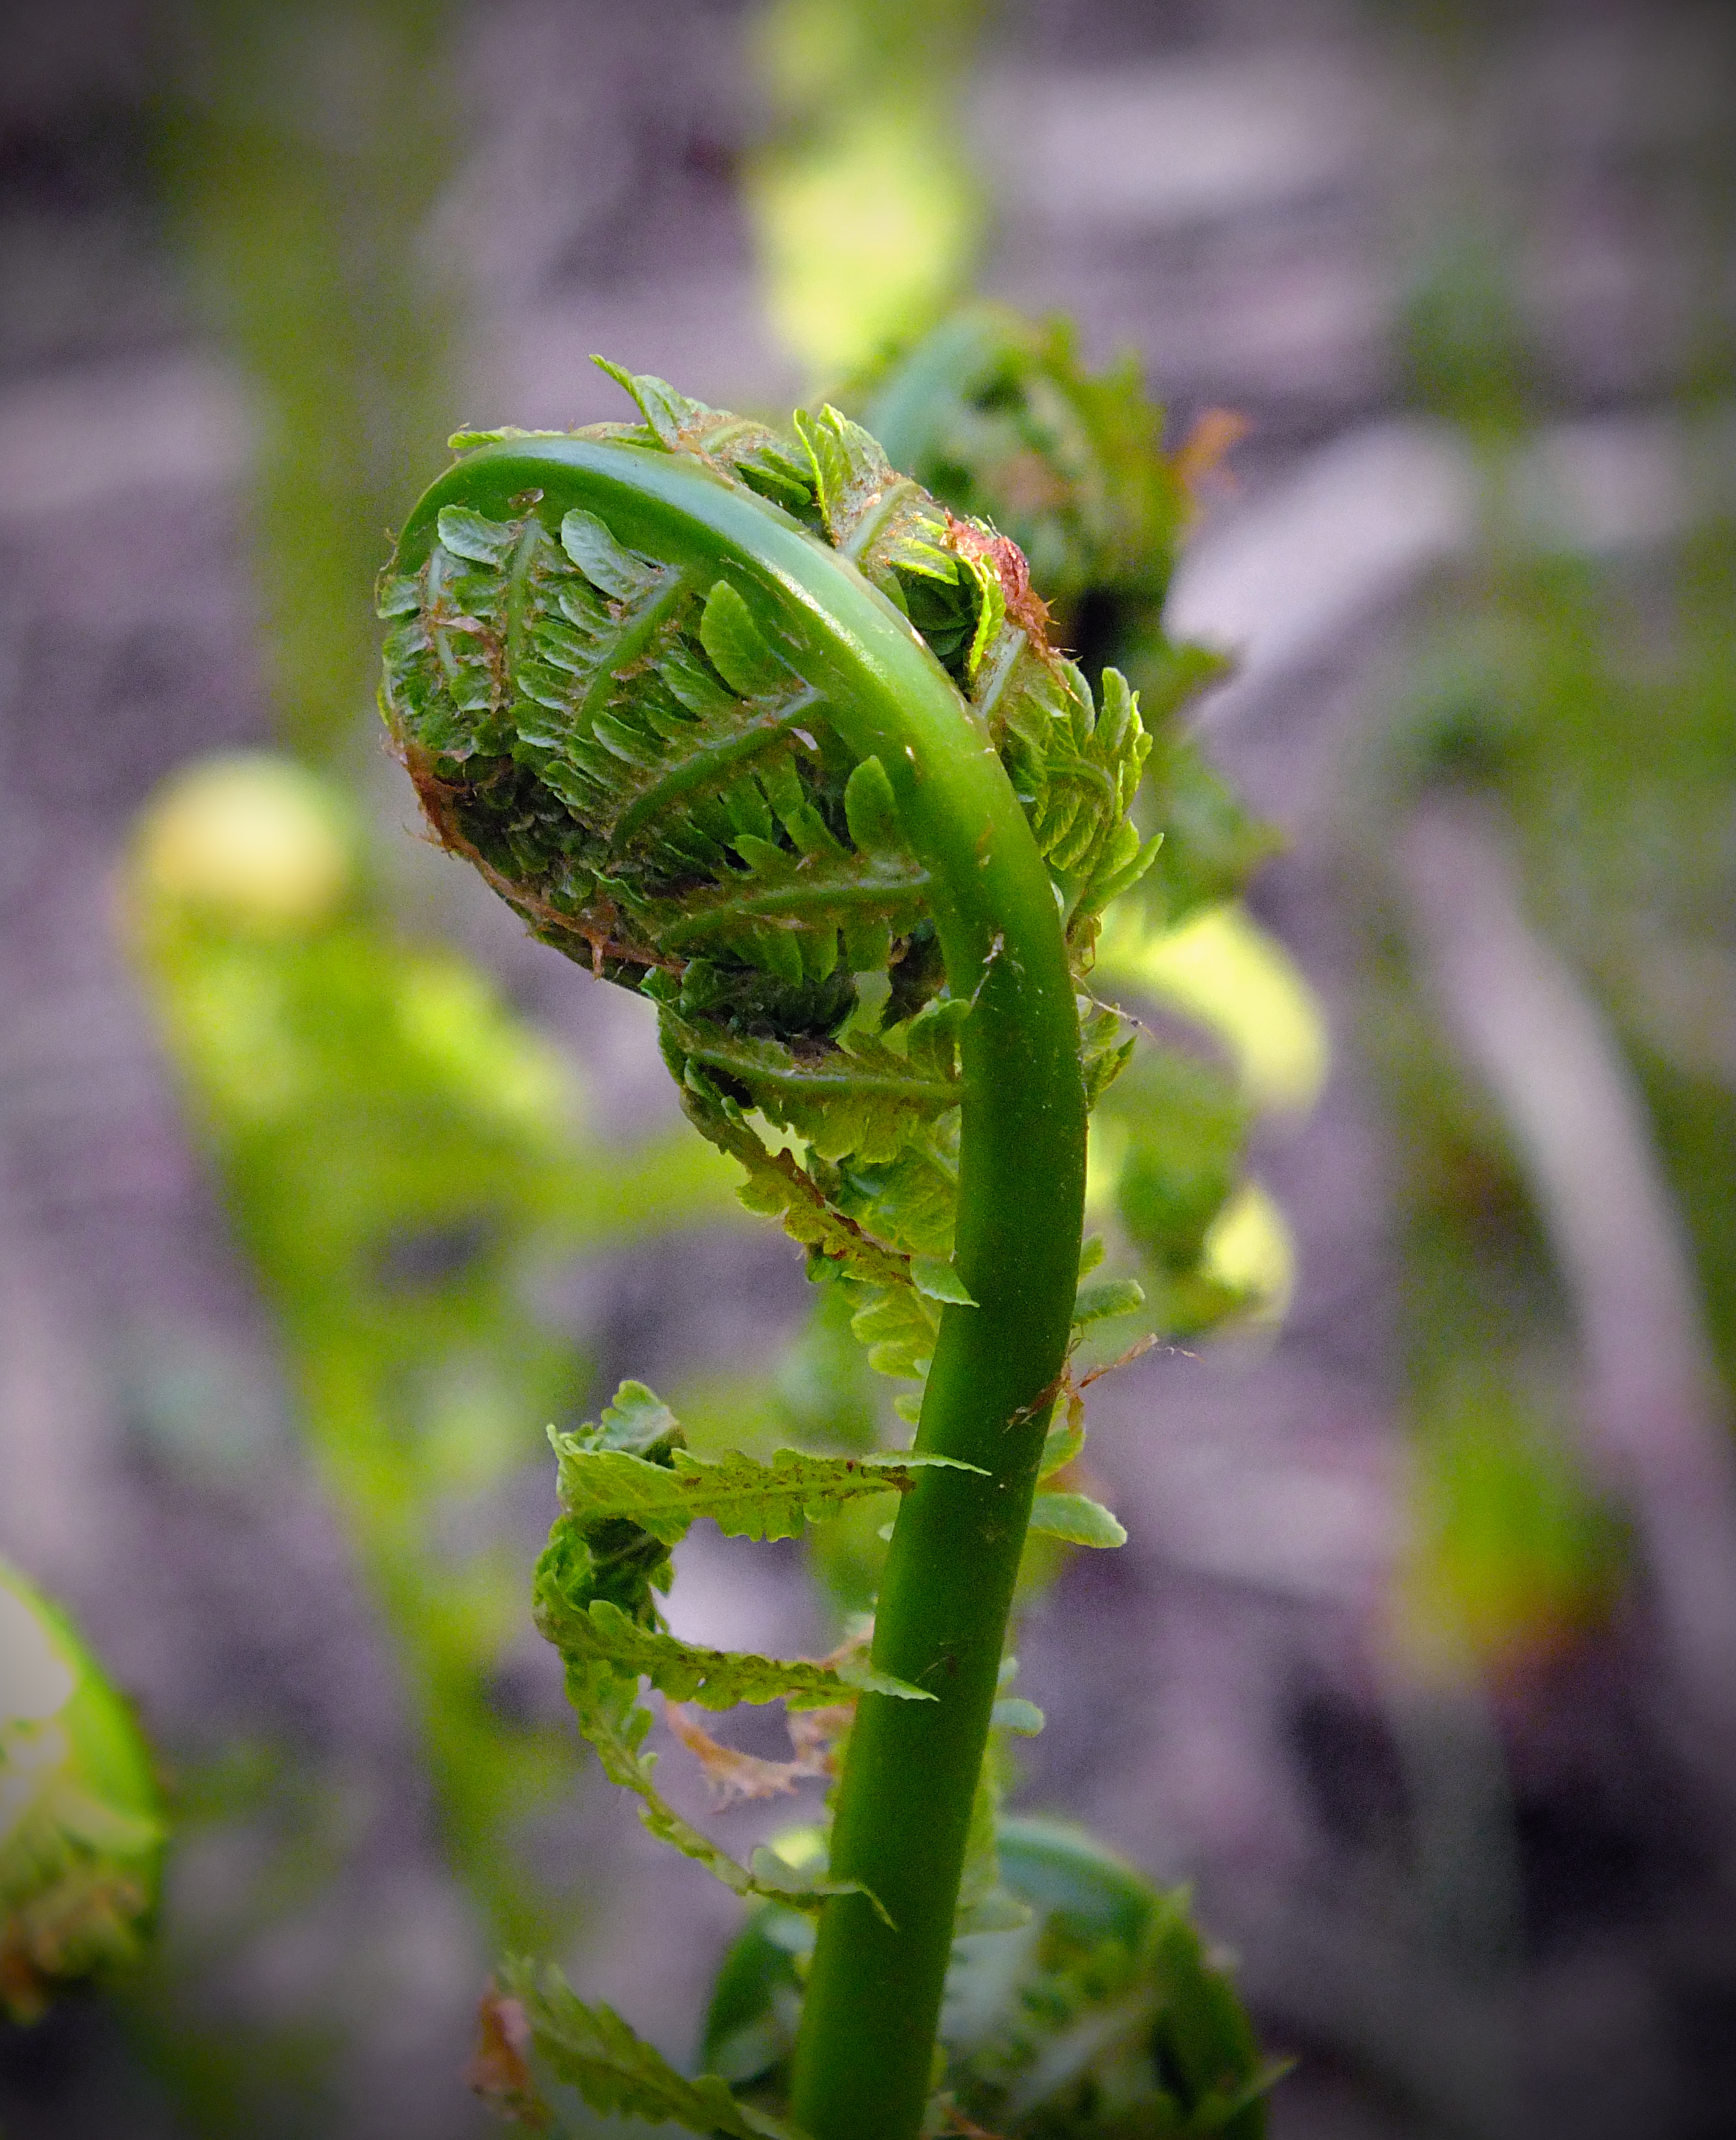
nature, plant, hiking, leaf, flower, spring, green, produce, macro, botany, flora, fern, plants, wildflower, close up, creativecommons, vegetation, ferns, pennsylvania, lehighvalley, lehighcounty, wildlandsconservancy, poolwildlifesanctuary, bud, macro photography, flowering plant, plant stem, land plant, ferns and horsetails, fiddlehead fern